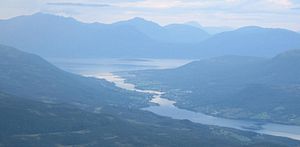
Fjorde i Norge / Fjorde efter fylke / Troms
Rossfjorden skærer sig ind i landet. Malangen længere ude.
Norske fjorde er kendt verden over og står som et symbol på den norske natur. Der er op mod 1190 navngivne fjorde i Norge, og den norske kyst er et af de områder i verden med de fleste fjorde. Norge har også flere af de længste fjorde i verden med Sognefjorden på 204 km som den længste. De fleste af fjordene findes i det langstrakte Nordland, som har op mod 300 fjorde, mens Finnmark har omkring 200. To af fjordene, Geirangerfjorden og Nærøyfjorden, står på verdensarvslisten for naturområder.